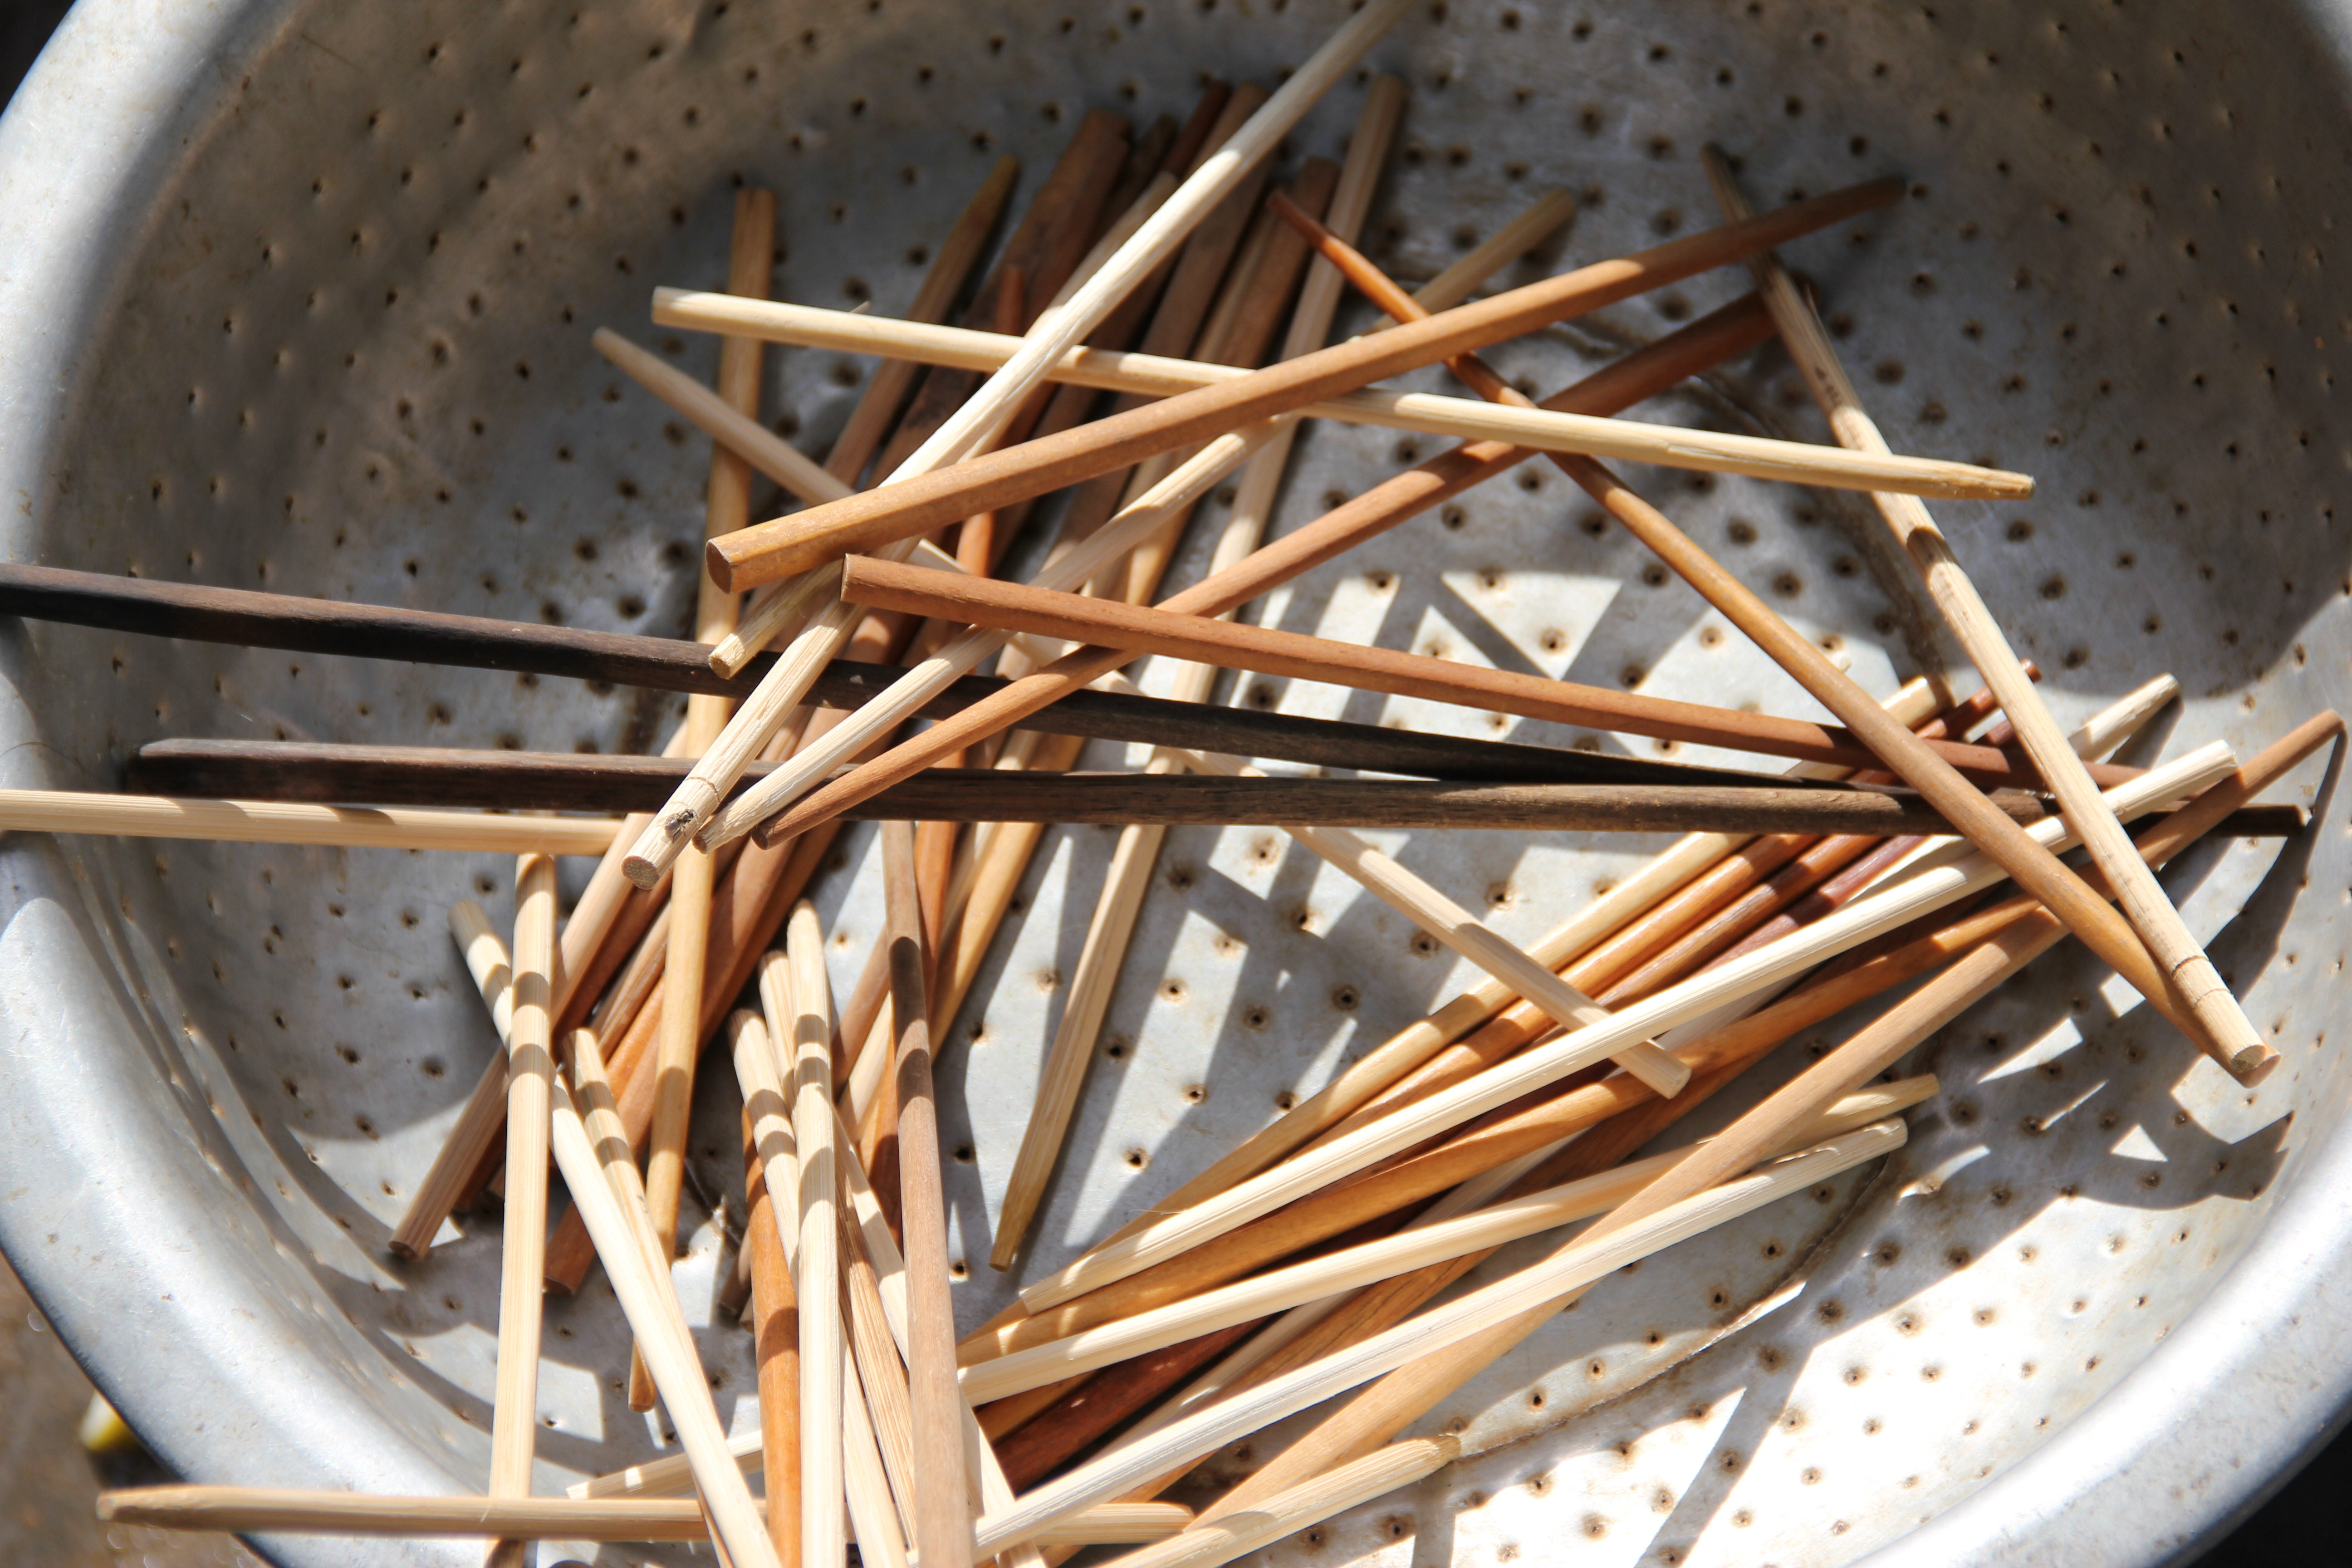
wood, wheel, dish, food, market, cuisine, product, street food, vietnam, hoian, chopsticks